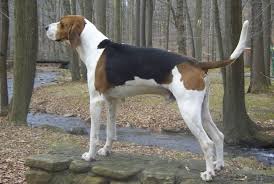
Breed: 216-n000063-Walker_hound